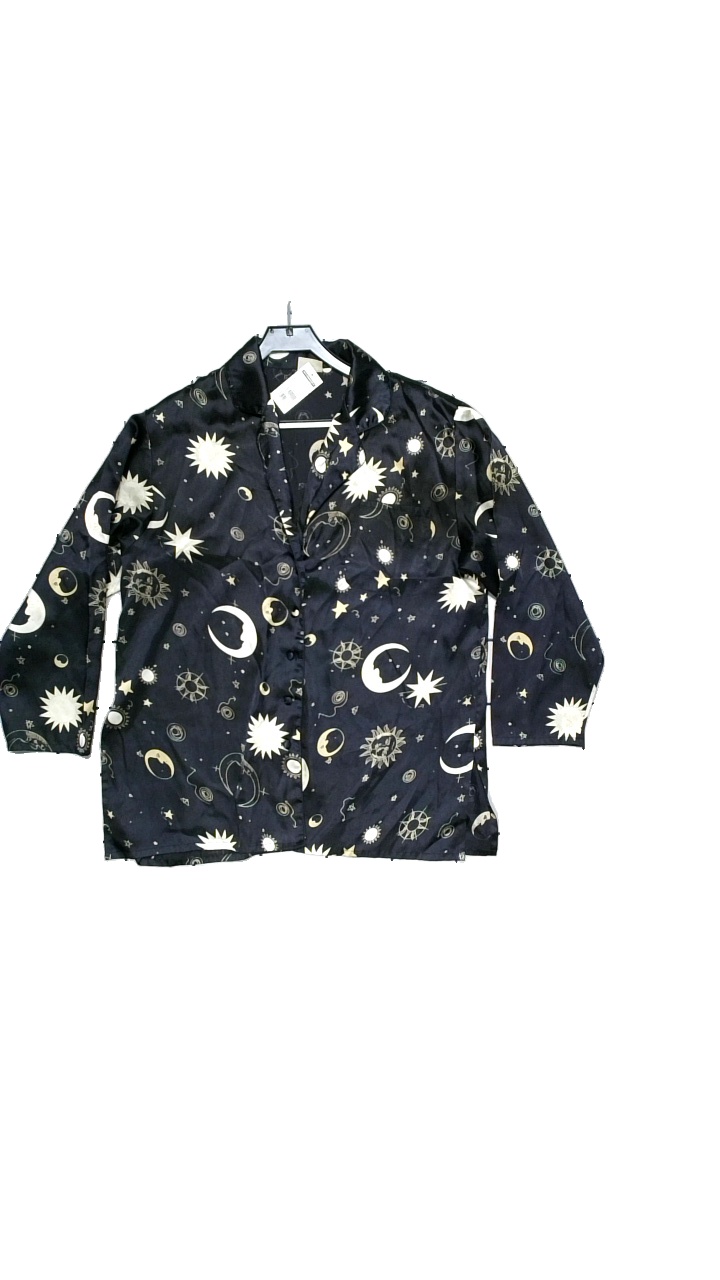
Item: Pajamas (Ladies)
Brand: Åhlens
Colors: Purple, White, Yellow
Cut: Regular, Loose
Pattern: Lace
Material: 100% polyester
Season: All
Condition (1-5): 4
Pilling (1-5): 5
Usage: Reuse
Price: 50-100